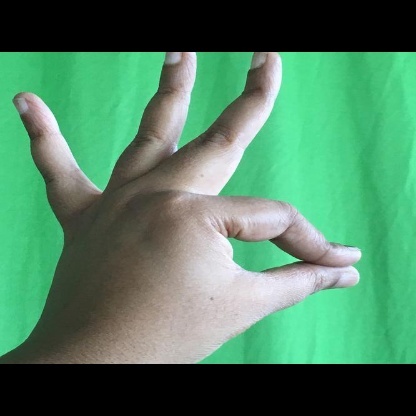
Mudra: Hamsasyam